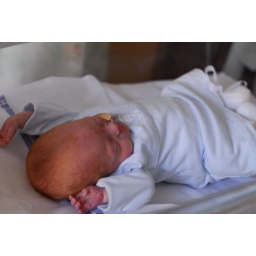
Relaxing in her blue dress